Blair St. Clair

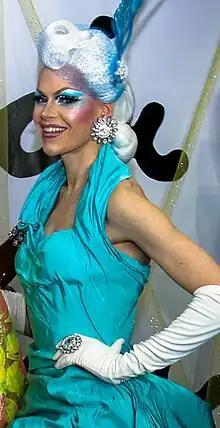
Blair St. Clair at RuPaul's DragCon LA in 2018

St. Clair first rose to prominence when she won the title of Miss Gay Indiana in 2016. She was revealed as one of fourteen contestants on the tenth season of "RuPaul's Drag Race" before the official cast was announced due to getting arrested for a DUI violation. She is the first contestant from Indiana to compete on the show. She was the sixth contestant eliminated on a lipsync to Diana Ross' "I'm Coming Out", losing to The Vixen, and placing ninth.